No Way Out (2007)

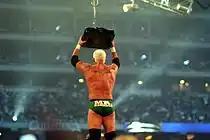
Mr. Kennedy winning the Money in the Bank ladder match at WrestleMania 23

After No Way Out, The Undertaker continued his feud with Batista over the World Heavyweight Championship. At WrestleMania 23, he pinned Batista to win the title. Shawn Michaels, however, was unable to win the WWE Championship, as he lost to John Cena at WrestleMania 23.